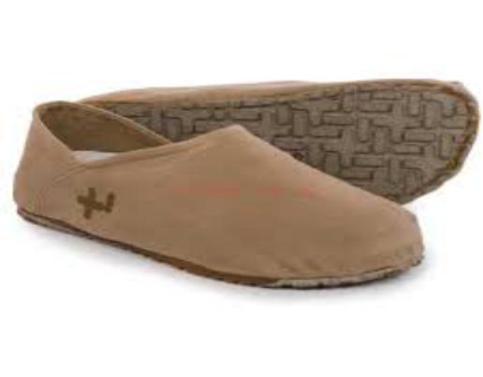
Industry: Clothes